Question: Where is the wooden spoon?
Tambaya: Ina cokalin katako ?
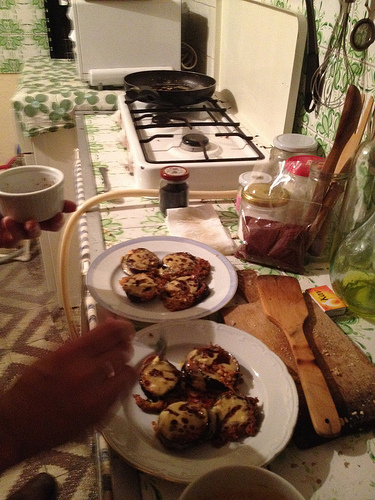
Answer: On the counter.
Amsa: Yana kan kanta.